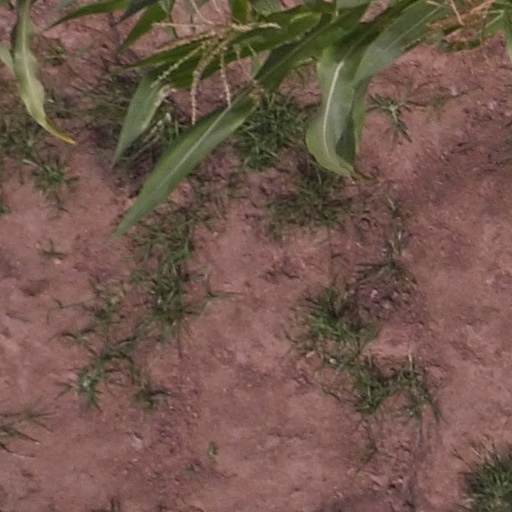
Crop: maize; corn